Australia–New Zealand relations

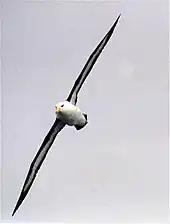
A black-browed albatross, through treaty subject to conservation measures by both Australia and New Zealand

Australia and New Zealand are separated by the Tasman Sea by more than . Arguing against Australian statehood, New Zealand's Premier, Sir John Hall, remarked "Nature has made 1,200 impediments to the inclusion of New Zealand in any such federation in the 1,200 miles of stormy ocean which lies between us and our brethren in Australia".